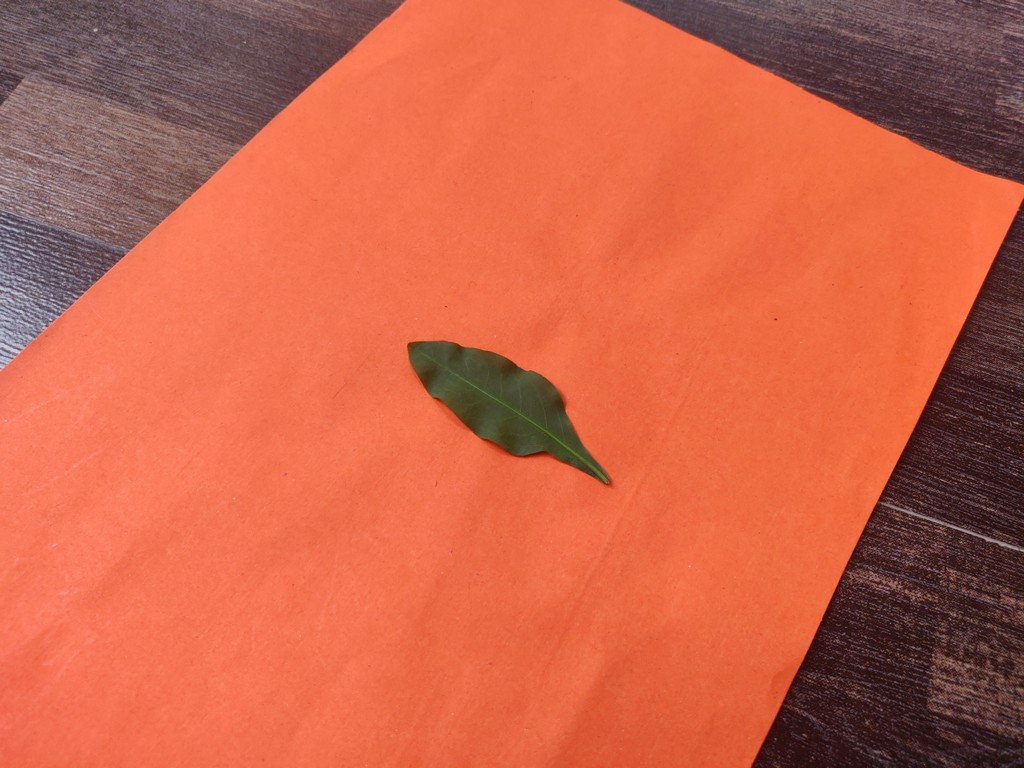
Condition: Healthy
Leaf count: single
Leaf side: back